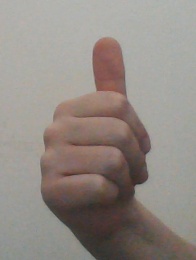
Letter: aleff